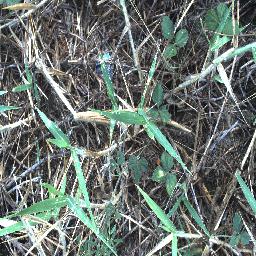
Label: negative